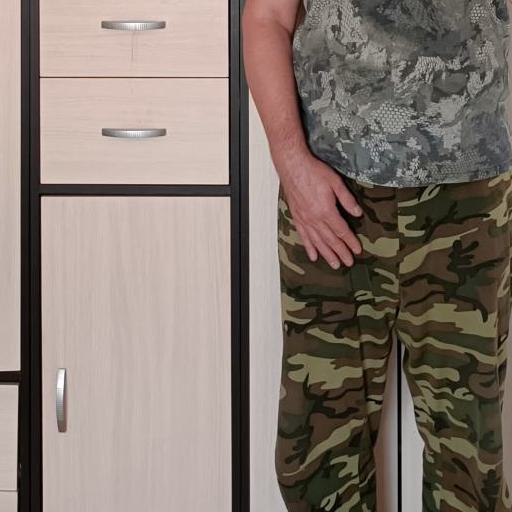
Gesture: no_gesture